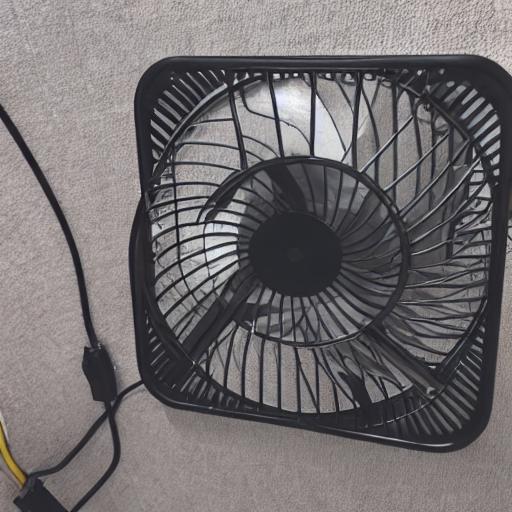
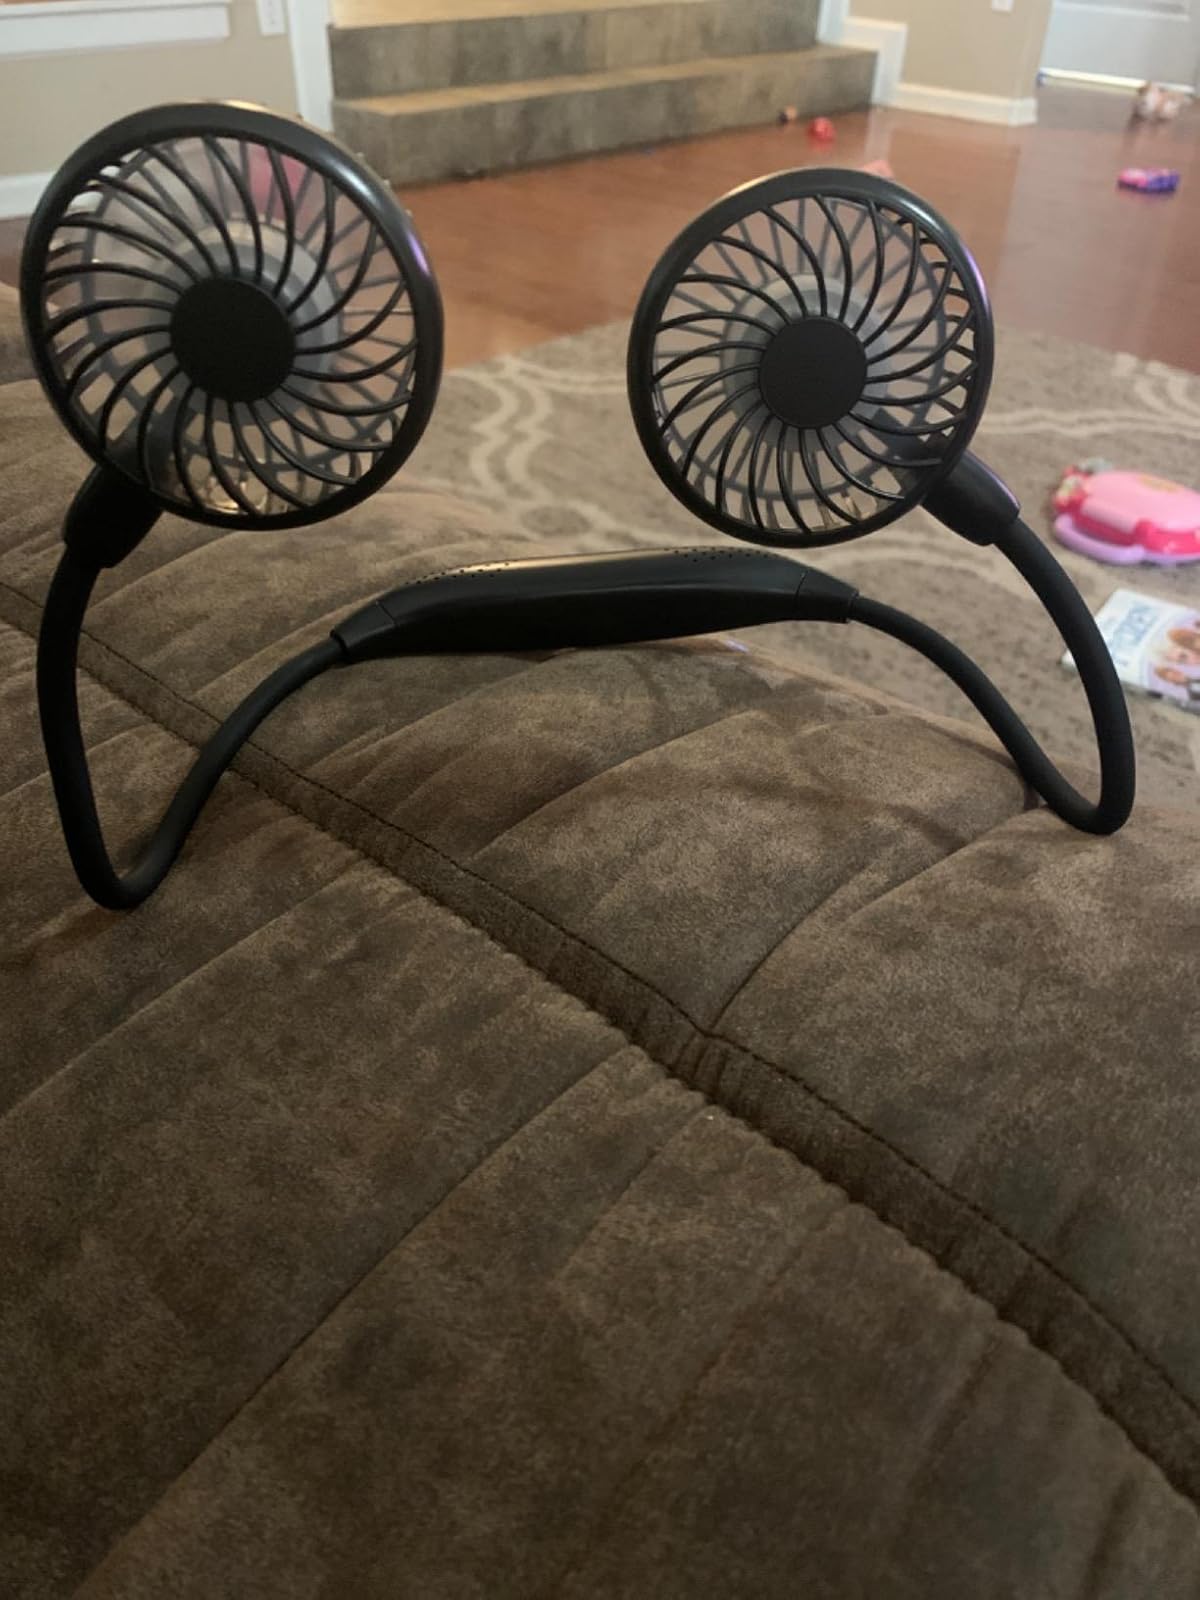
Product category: fan
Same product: no